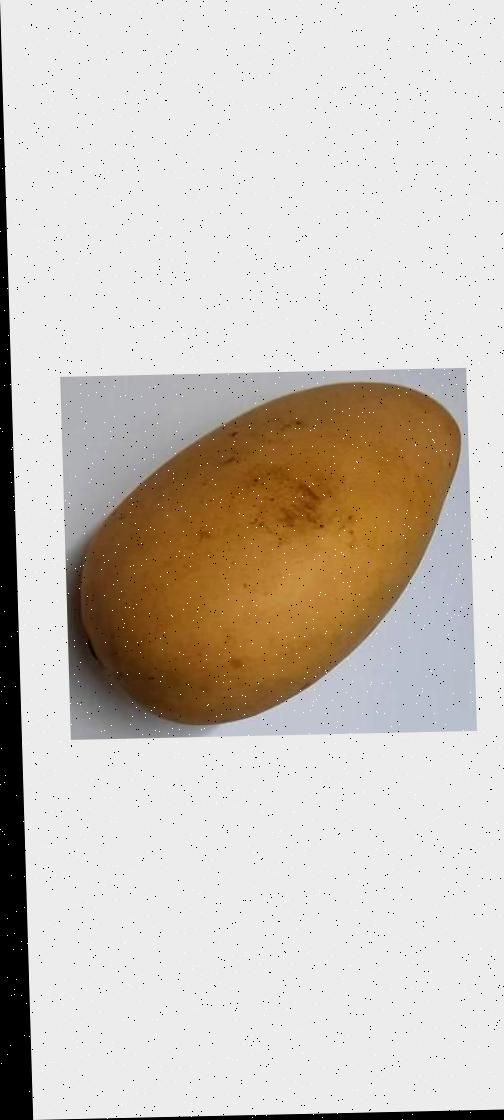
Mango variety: Katimon